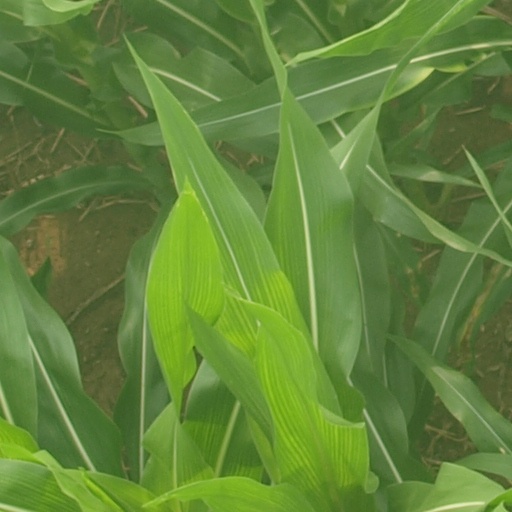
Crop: maize; corn